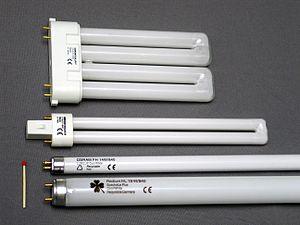
Un tube fluorescent est une lampe électrique de forme tubulaire, de la famille des lampes à décharge à basse pression. Il contient du mercure à l'état gazeux, dont les atomes sont ionisés sous l'effet d'un courant électrique appliqué entre les électrodes placées à chaque extrémité du tube ; ils émettent alors par luminescence un rayonnement essentiellement ultraviolet, qui est converti en lumière visible par la poudre fluorescente déposée sur les parois du tube. La couleur de la lumière émise dépend de la nature de la poudre fluorescente utilisée.